Duck sauce

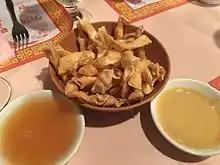
Wonton strips served with duck sauce and hot mustard at an American Chinese restaurant

Duck sauce (or orange sauce) is a condiment with a sweet and sour flavor and a translucent orange appearance similar to a thin jelly. Offered at American Chinese restaurants, it is used as a dip for deep-fried dishes such as wonton strips, spring rolls, egg rolls, duck, chicken, or fish, or with rice or noodles. It is often provided in single-serving packets along with soy sauce, mustard, hot sauce or red chili powder. It may be used as a glaze on foods, such as poultry. Despite its name, the sauce is not prepared using duck meat; rather it is named as such because it is a common accompaniment to Chinese-style duck dishes.